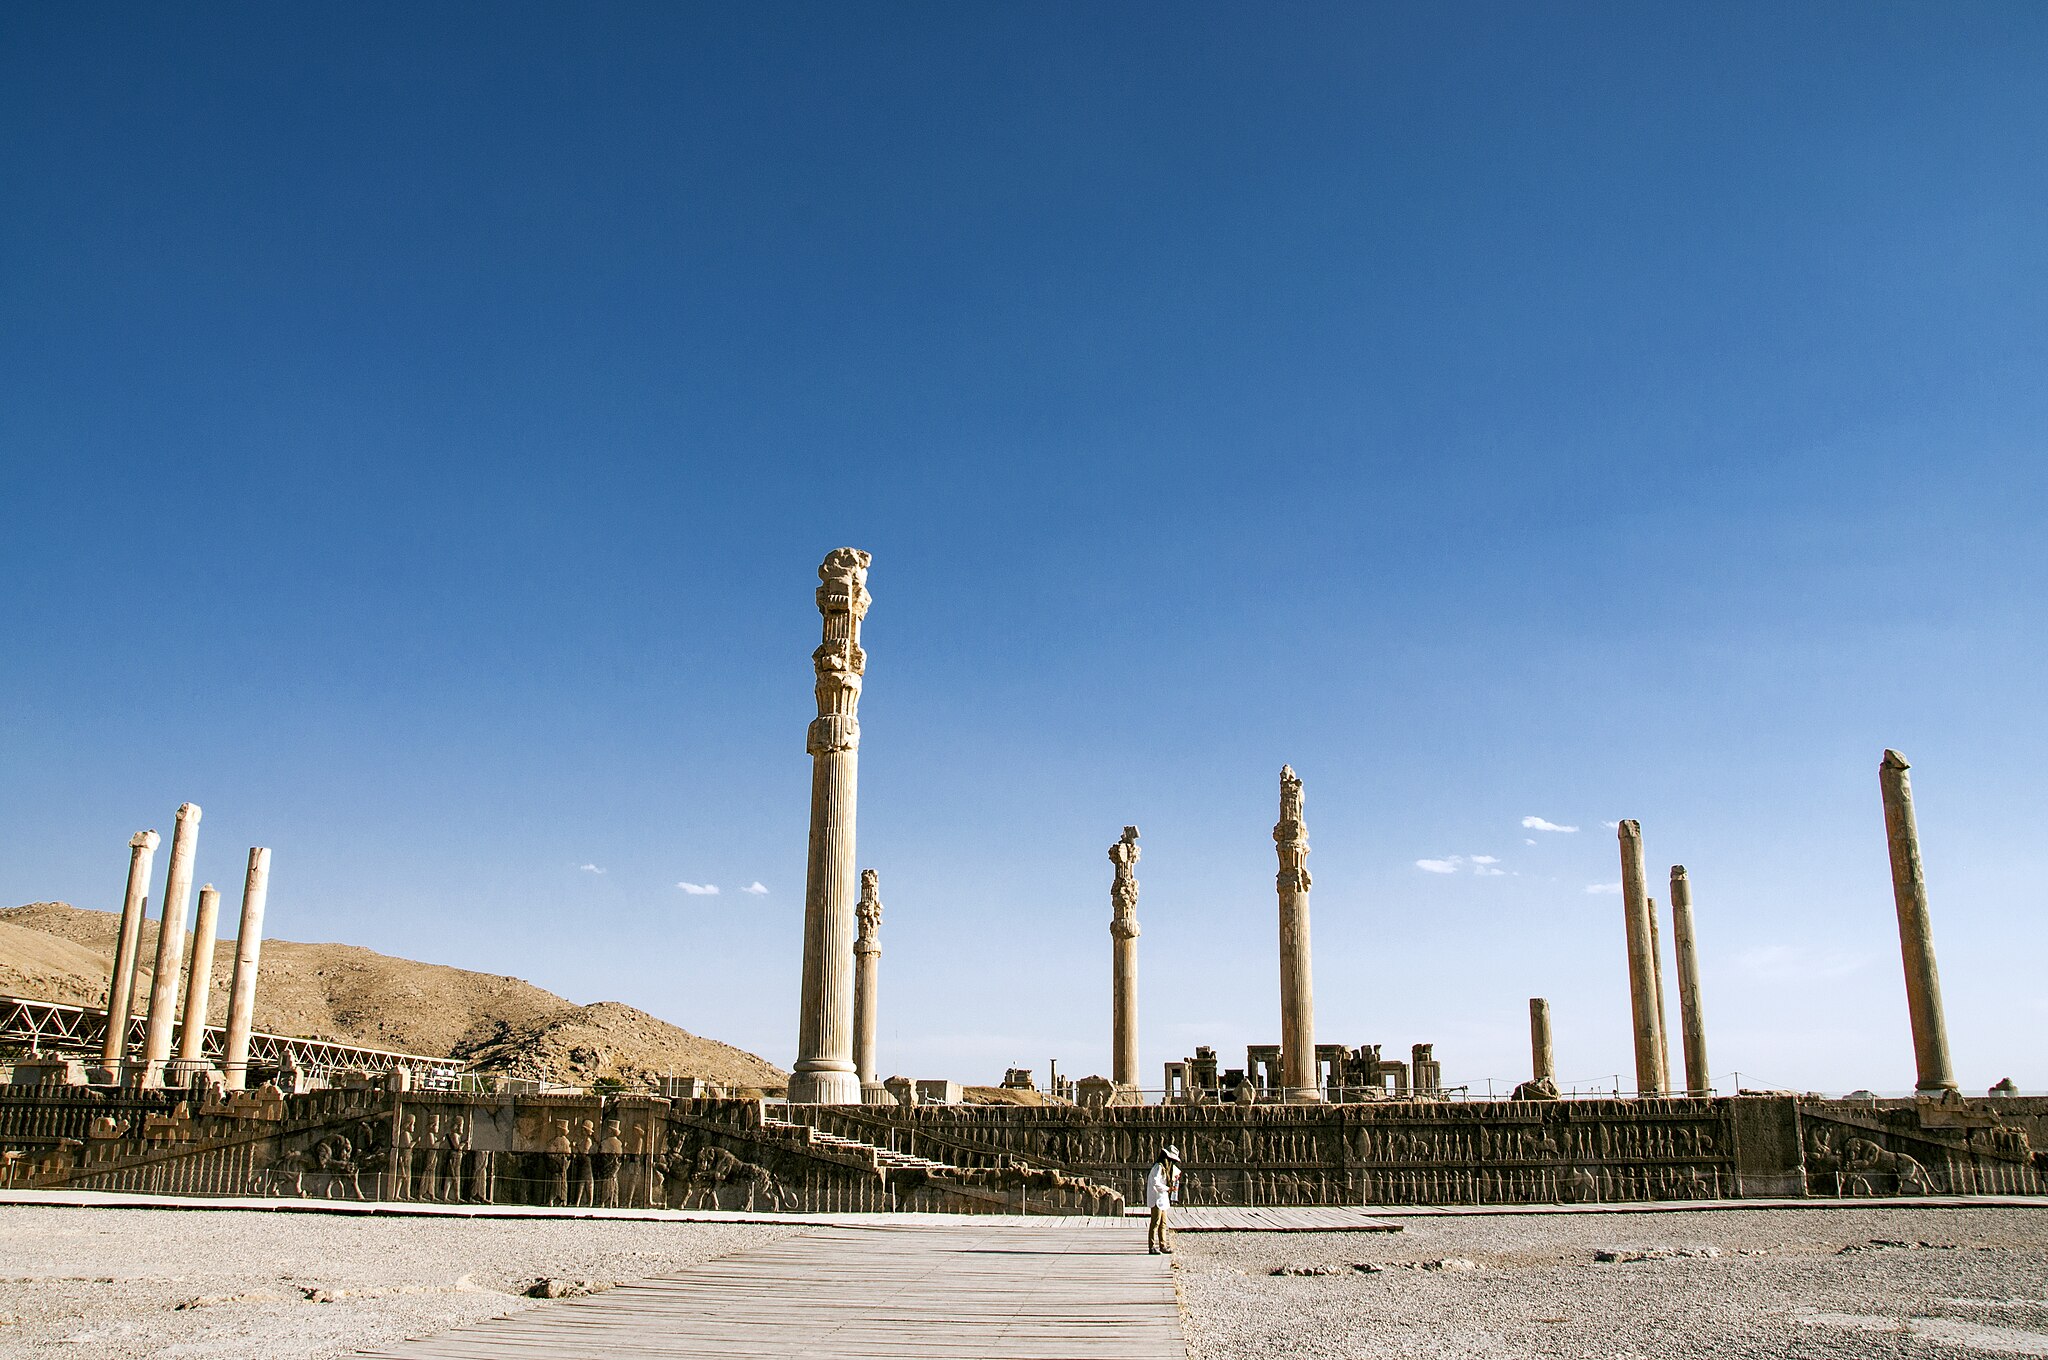
Title: Persepolis - Mohsen Mahmoodzadeh
Date: 2015-09-25 16:33:43
Categories: Apadana of Persepolis, Self-published work, Images from Wiki Loves Monuments 2015, Cultural heritage monuments in Iran with known IDs, Images from Wiki Loves Monuments 2015 in Iran, Uploaded via Campaign:wlm-ir, Images from Wiki Loves Monuments in Marvdasht, 2015 in Persepolis, Iran photographs taken on 2015-09-25, Images from Wiki Loves Monuments missing SDC location of creation, Cultural heritage monuments in Iran missing SDC location of creation